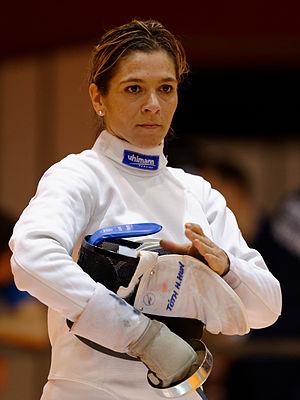
La Hongroise Hajnalka Tóth dans la phase de poules à l'épreuve d'épée féminine des championnats d'Europe d'escrime au Rhénus Sport de Strasbourg, le 8 juin 2014.